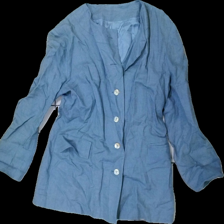
View: front
Type: Blazer
Category: Ladies
Brand: Missing
Colors: Blue
Material: 100% Cotton
Cut: Regular
Stains: Minor
Damage: stains
Damage location: bottom center
Damage 2: stain
Damage 2 location: top center
Damage 3: stain
Damage 3 location: middle center
Price range: <50
Recommended usage: Recycle
Description: Blue blazer